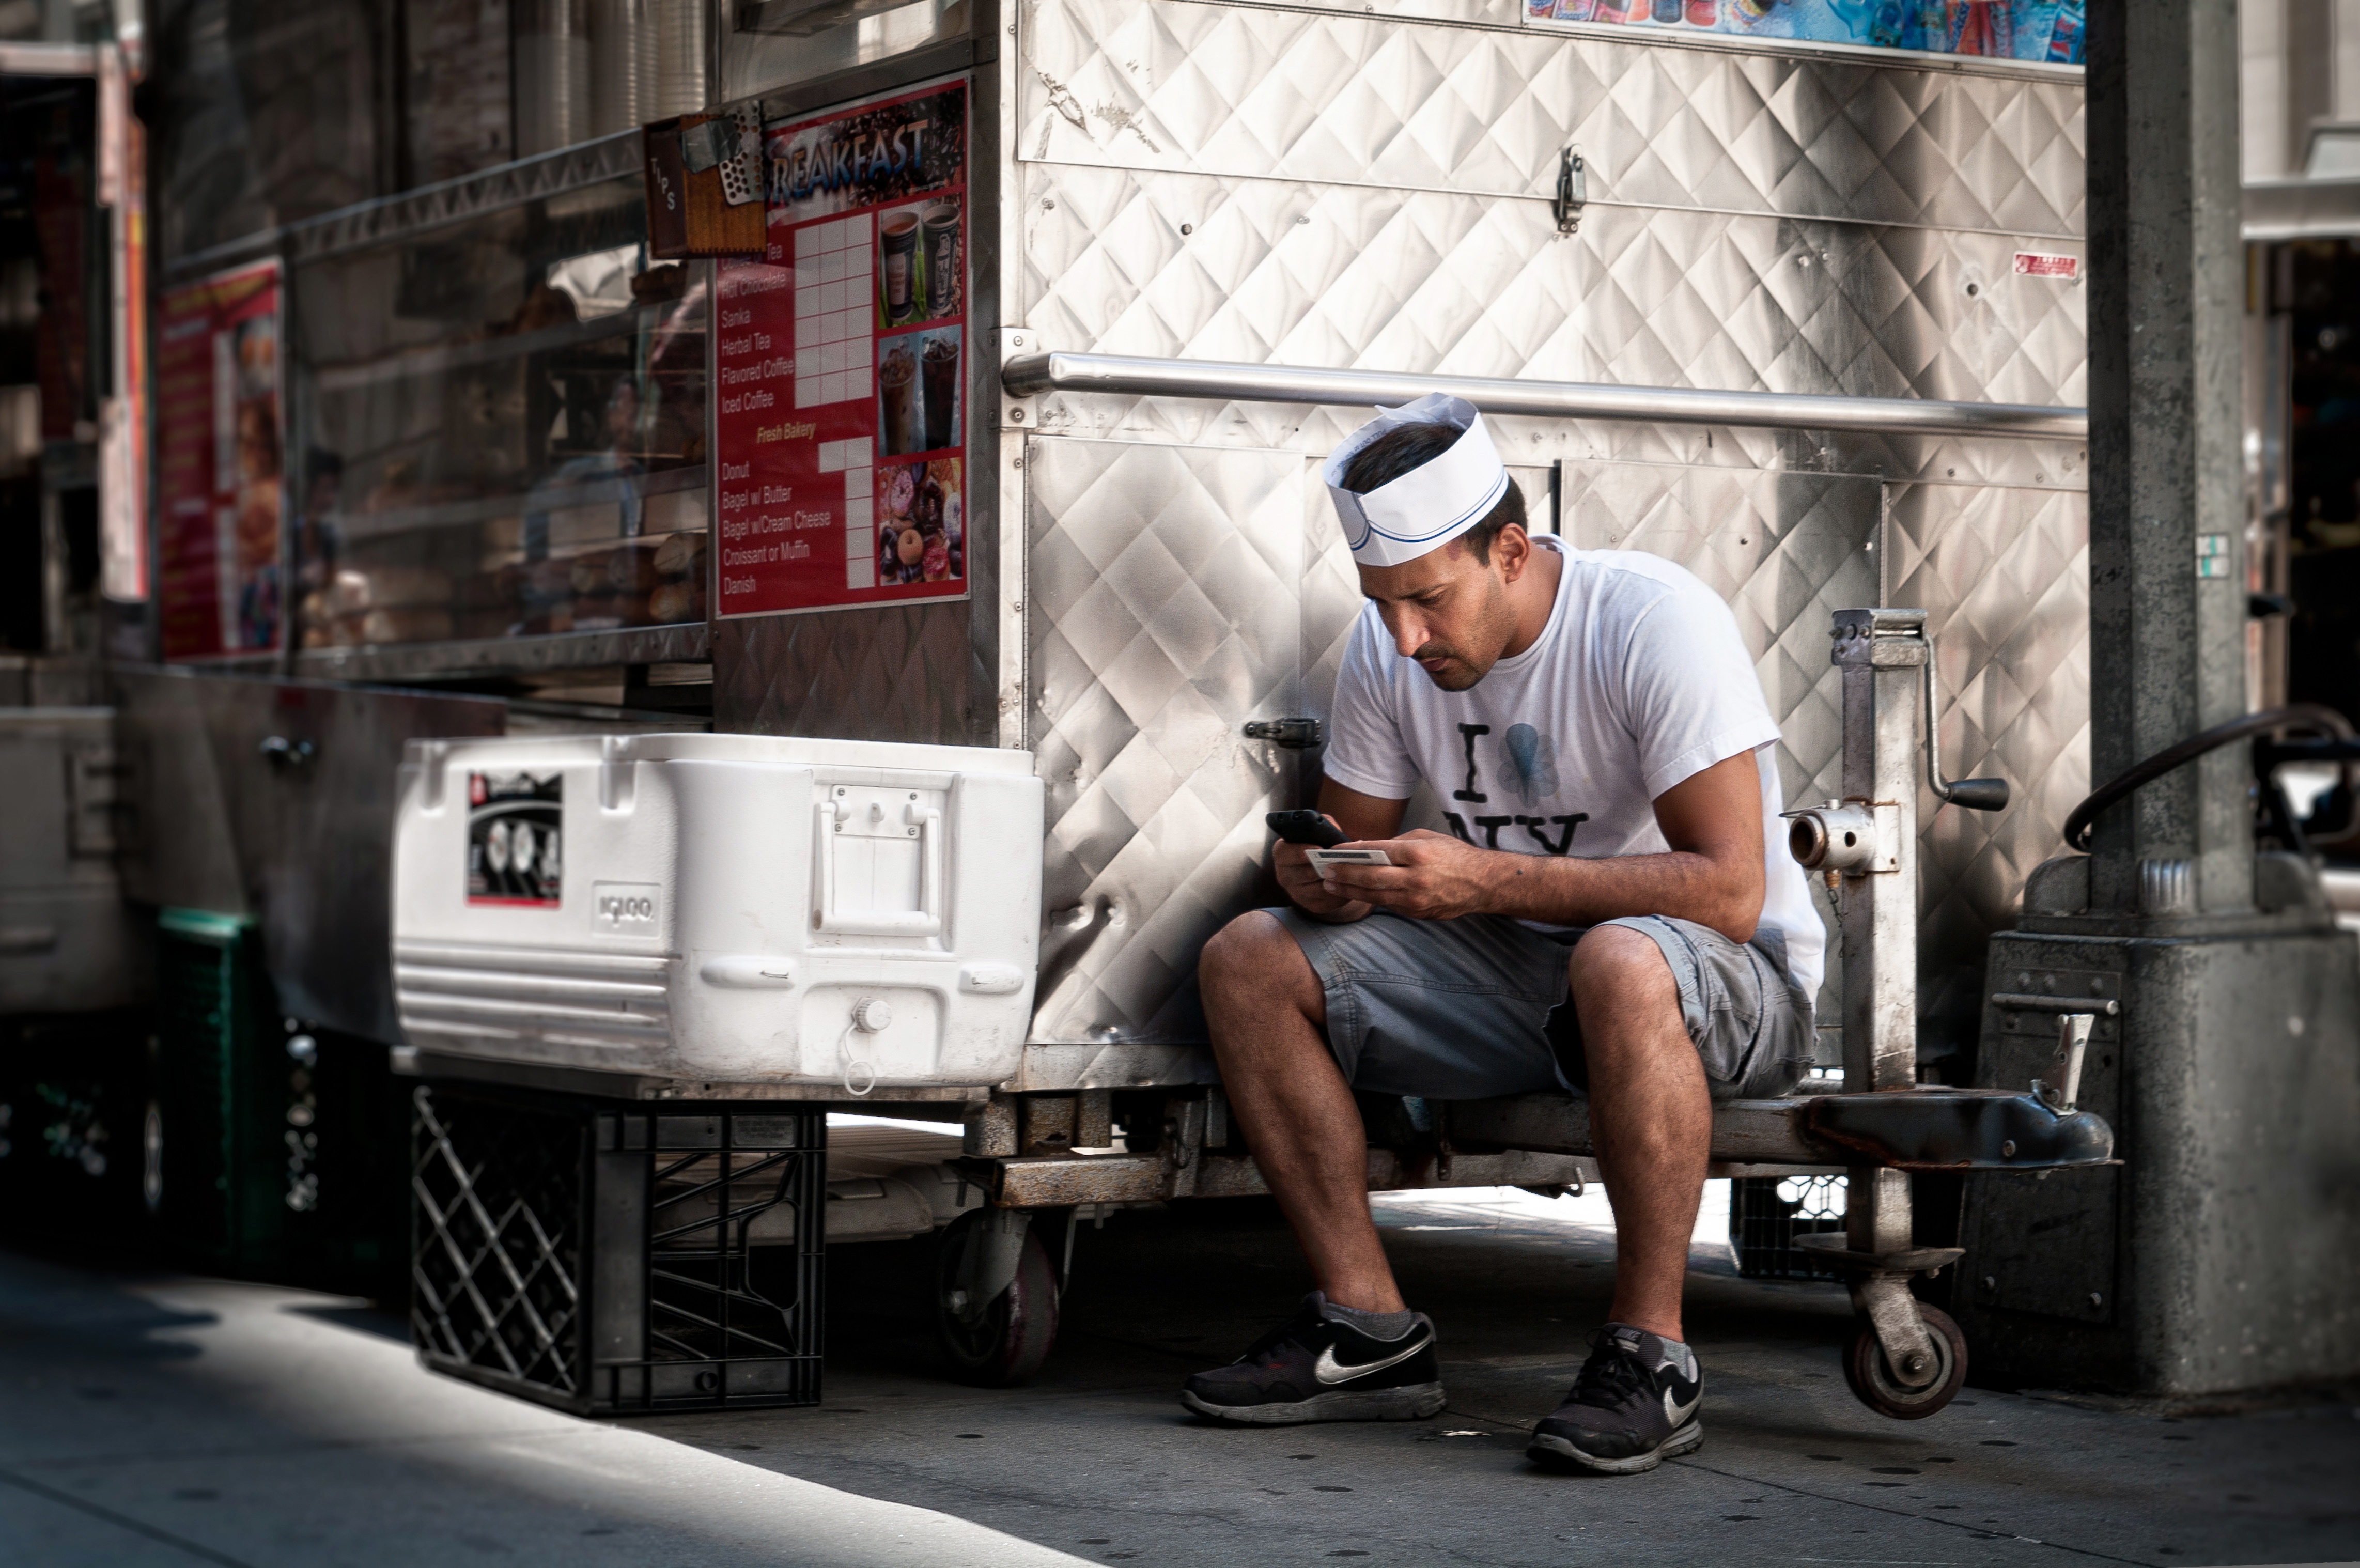
man, working, person, road, street, transport, vehicle, sitting, infrastructure, texting, break, using phone